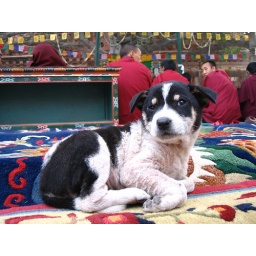
This street dog pup is enjoying the warmth of woollen Tibetan rugs under the Bodhi tree in Bodhgaya, India.